New Year's Eve

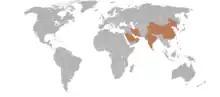
Some Asian countries where the main celebrations of the New Year are on a day other than 1 January.

In Nigeria, Nigerians often Celebrate the New Year's Eve by going to church; others go to nightclubs and parties organized by individuals, communities, and other organizations.